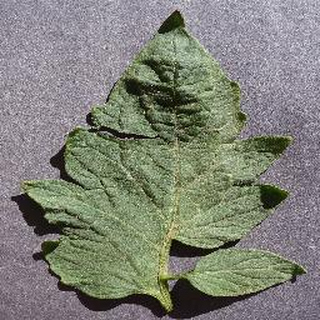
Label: healthy_tomato